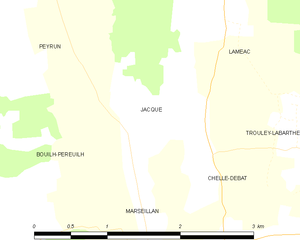
Jacque est une commune française située dans le département des Hautes-Pyrénées, en région Occitanie.